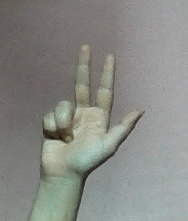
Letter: al